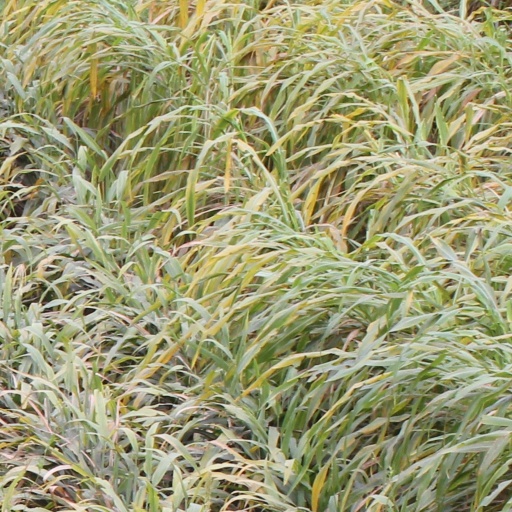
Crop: sorghum